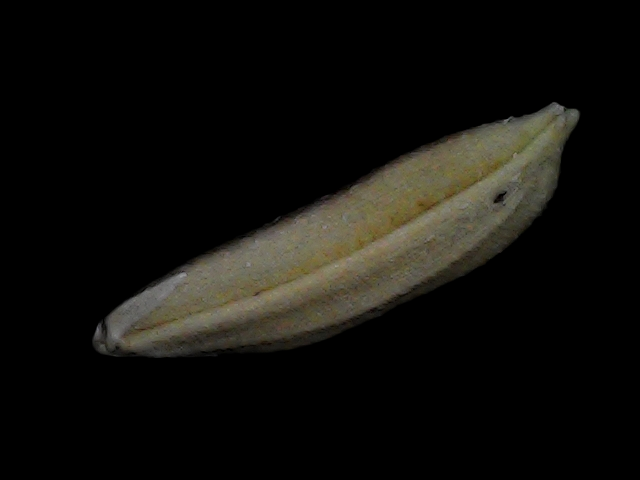
Rice variety: Bd87